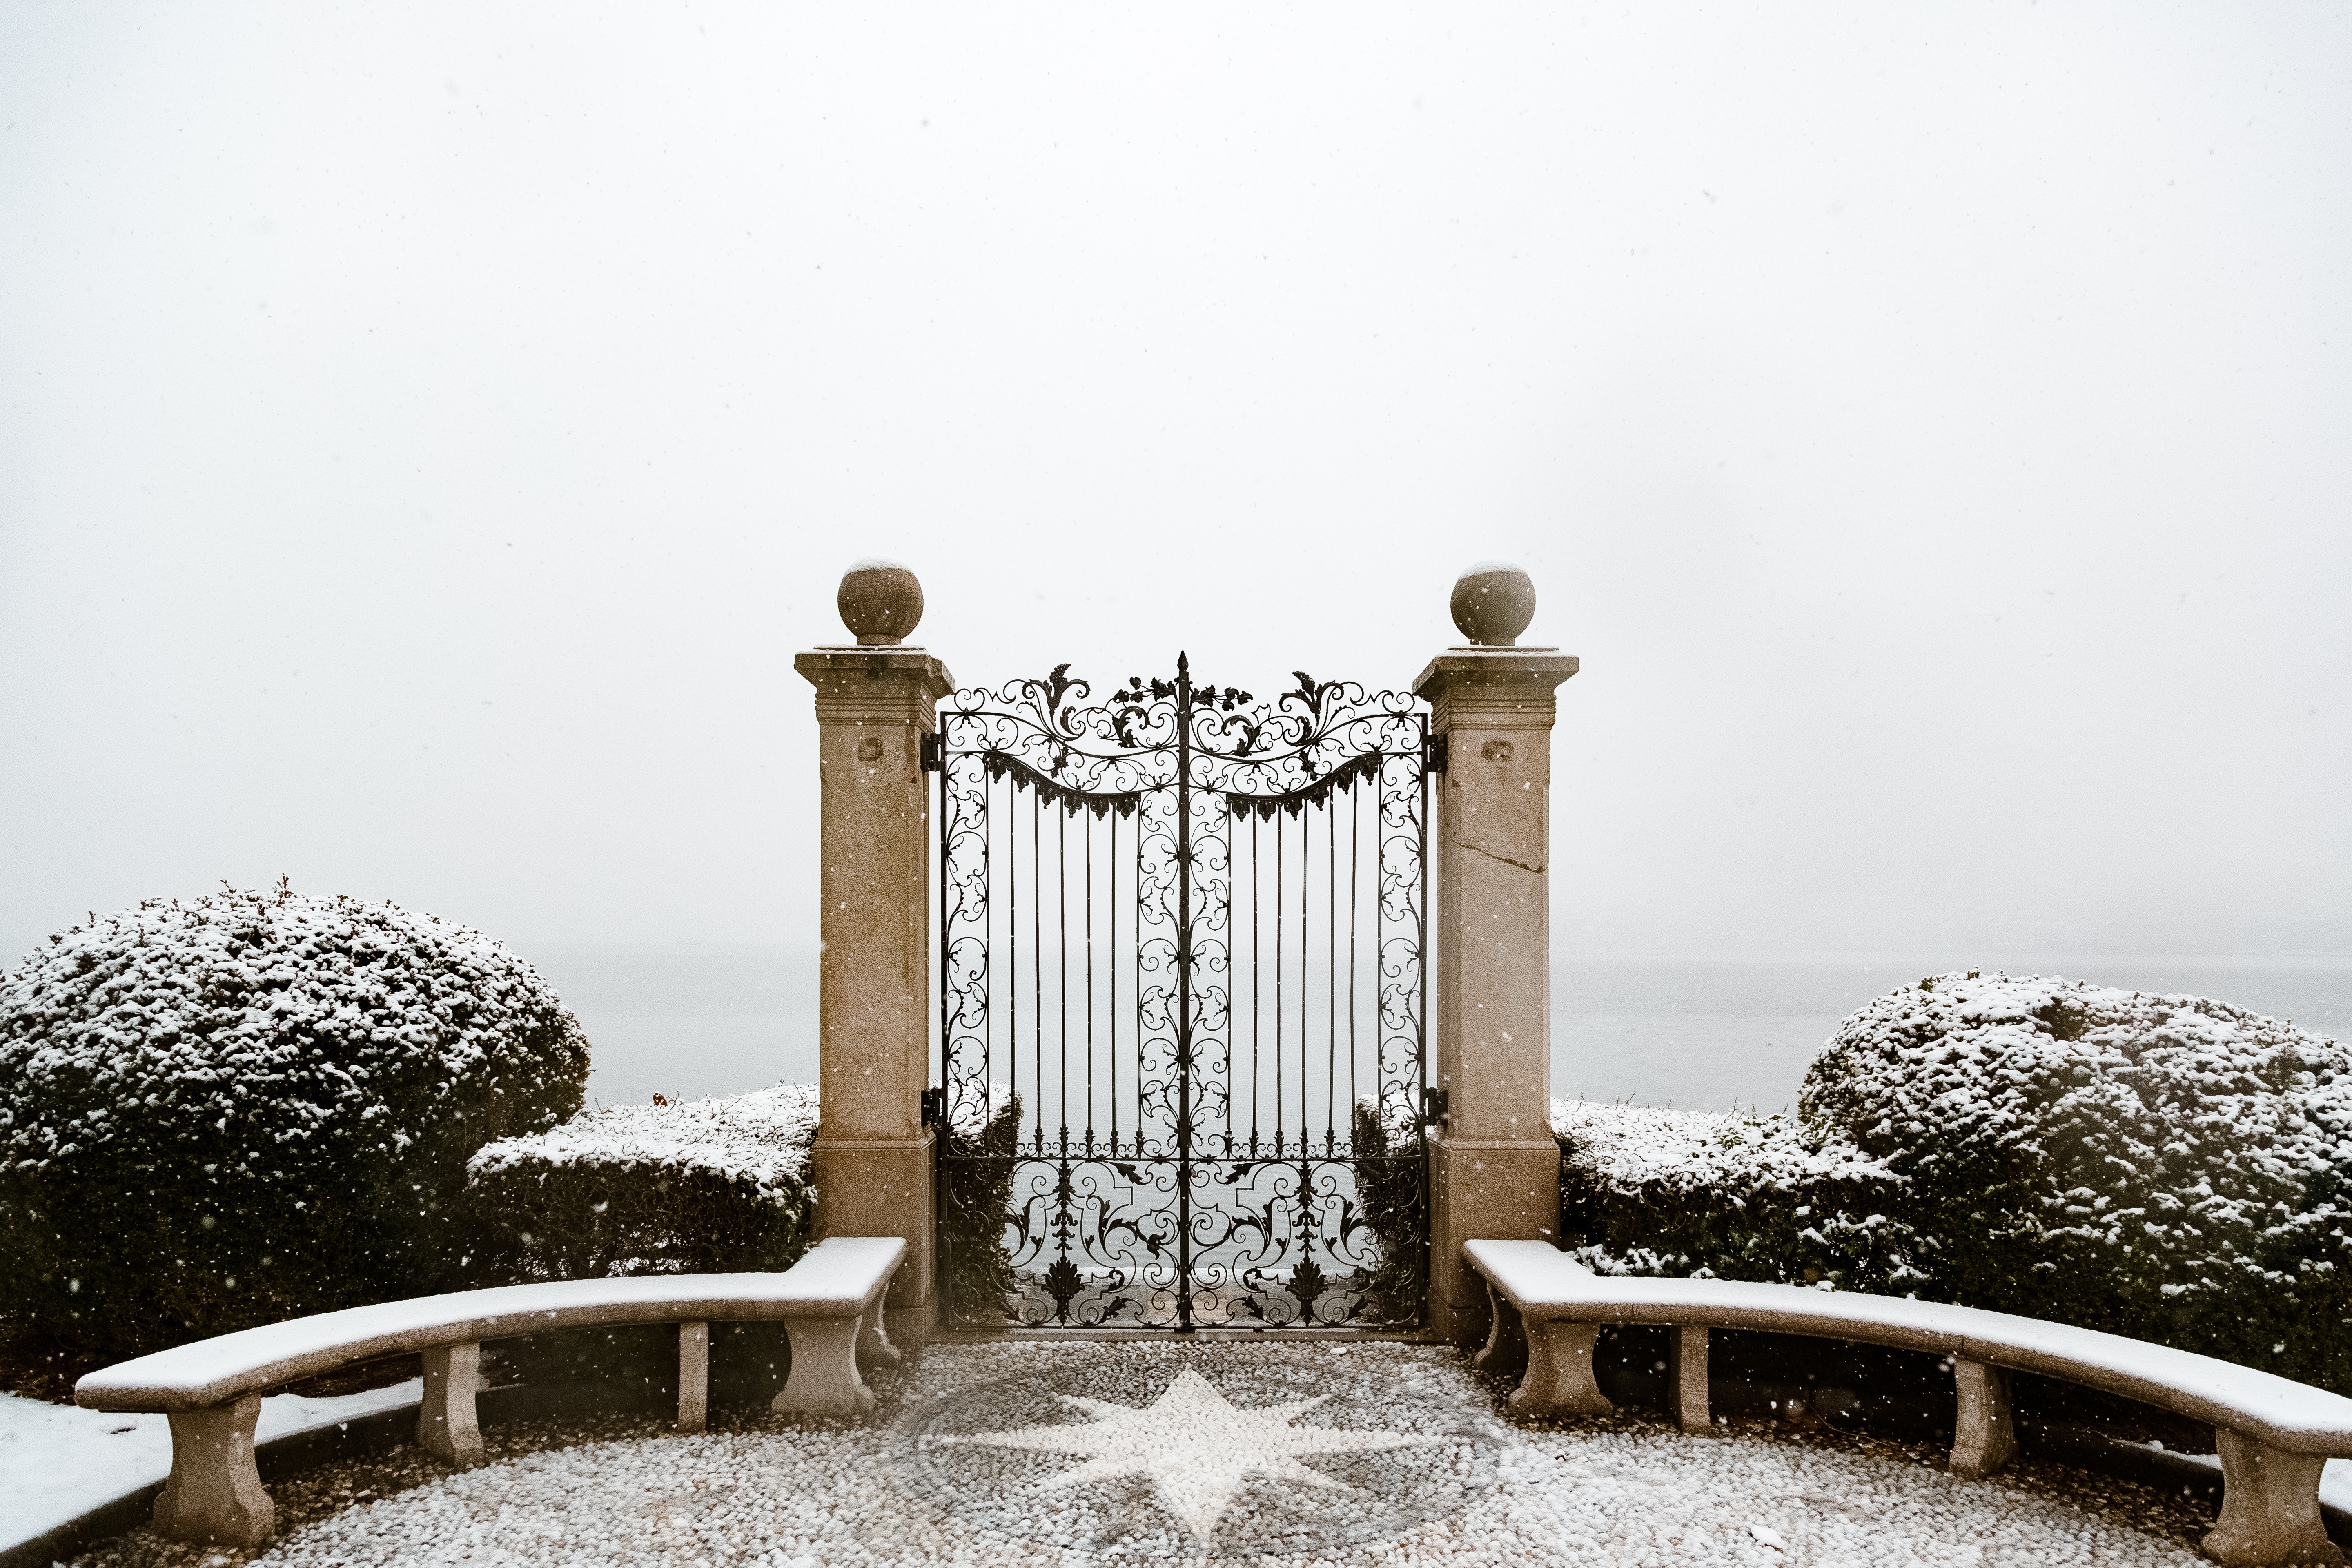
snow, white, winter, freezing, atmospheric phenomenon, tree, sky, architecture, frost, plant, furniture, winter storm, precipitation, building, landscape, house, blizzard, fog, symmetry